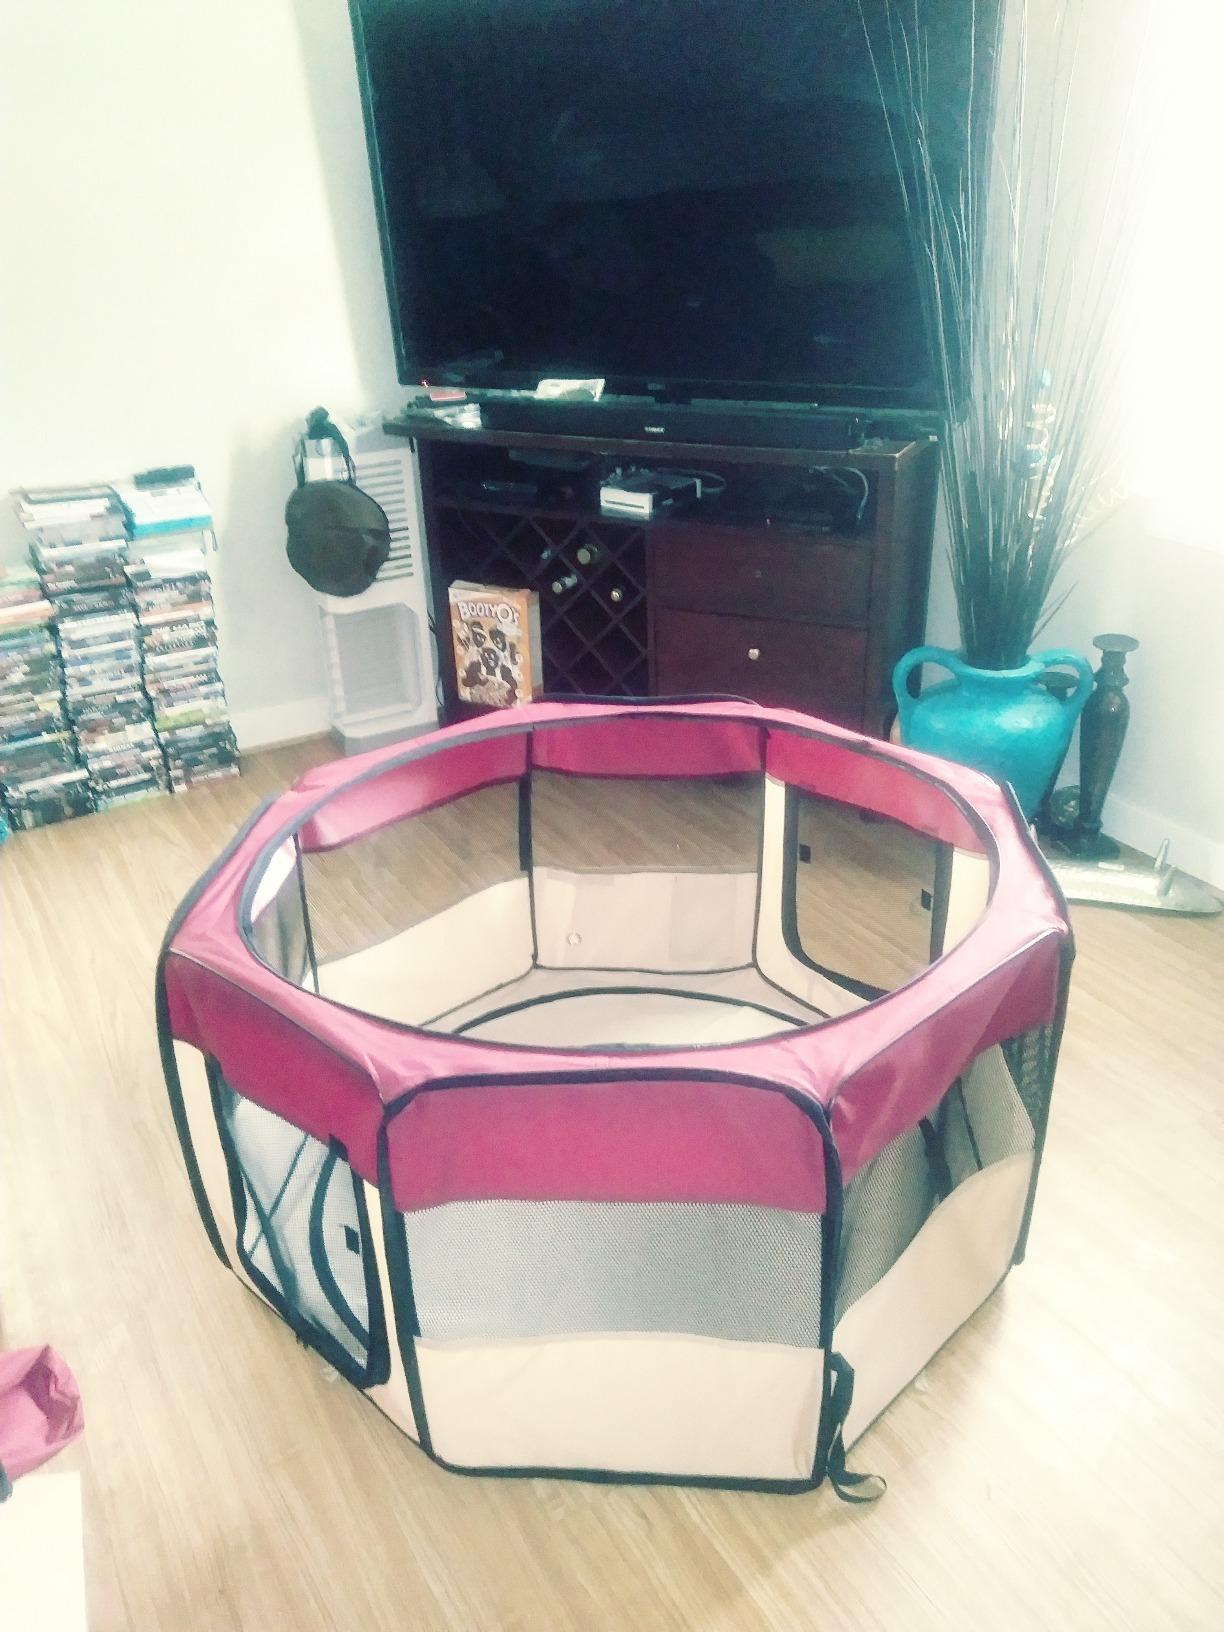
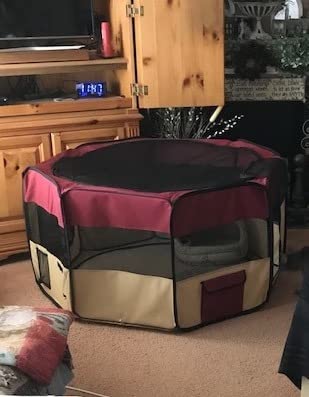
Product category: items_kennel
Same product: yes